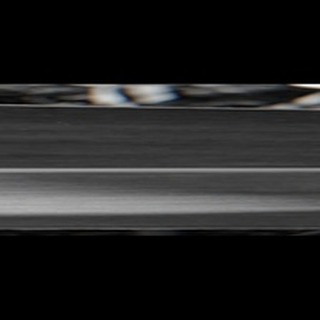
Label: healthy_sugarcane